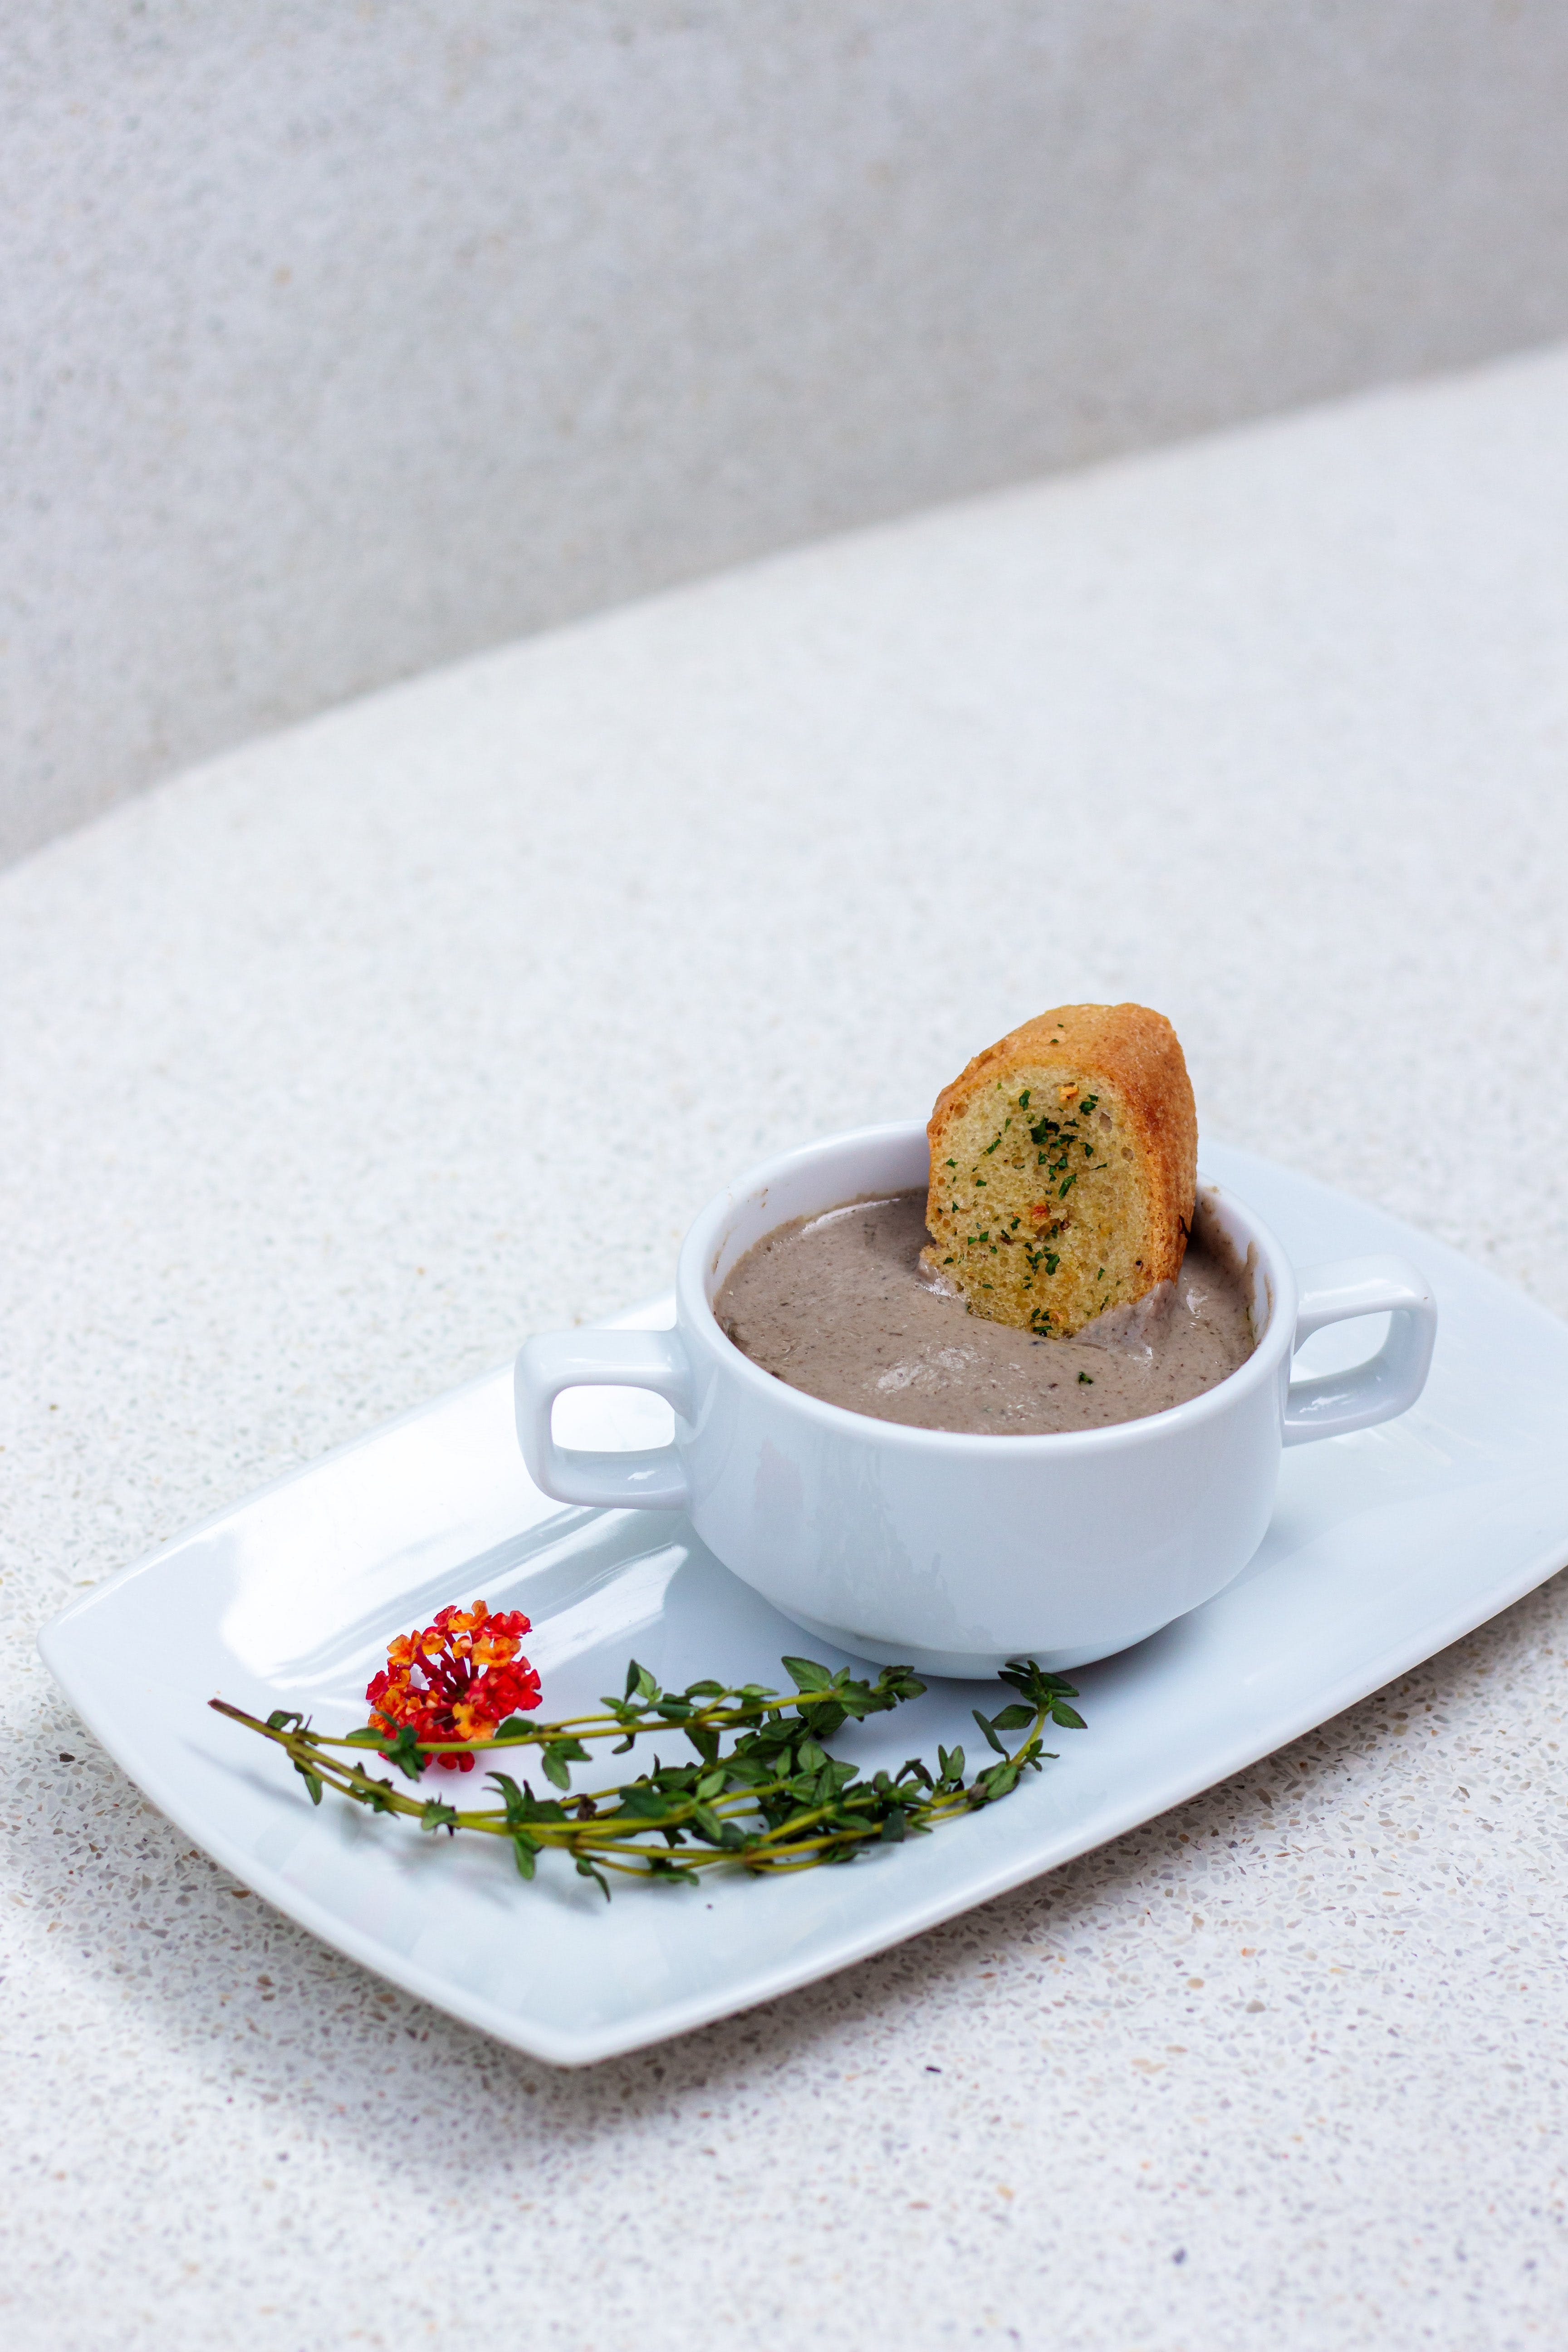
cake, food, tableware, dishware, ingredient, plate, recipe, saucer, cup, serveware, drinkware, cuisine, dish, kitchen utensil, porcelain, coffee cup, produce, flower, finger food, plant, sweetness, dessert, comfort food, spoon, platter, natural foods, bowl, petal, dairy, superfood, gluten, garnish, culinary art, teacup, earthenware, delicacy, still life photography, la carte food, breakfast, cooking, ceramic, bread, cutlery, meal, herb, vegetarian food